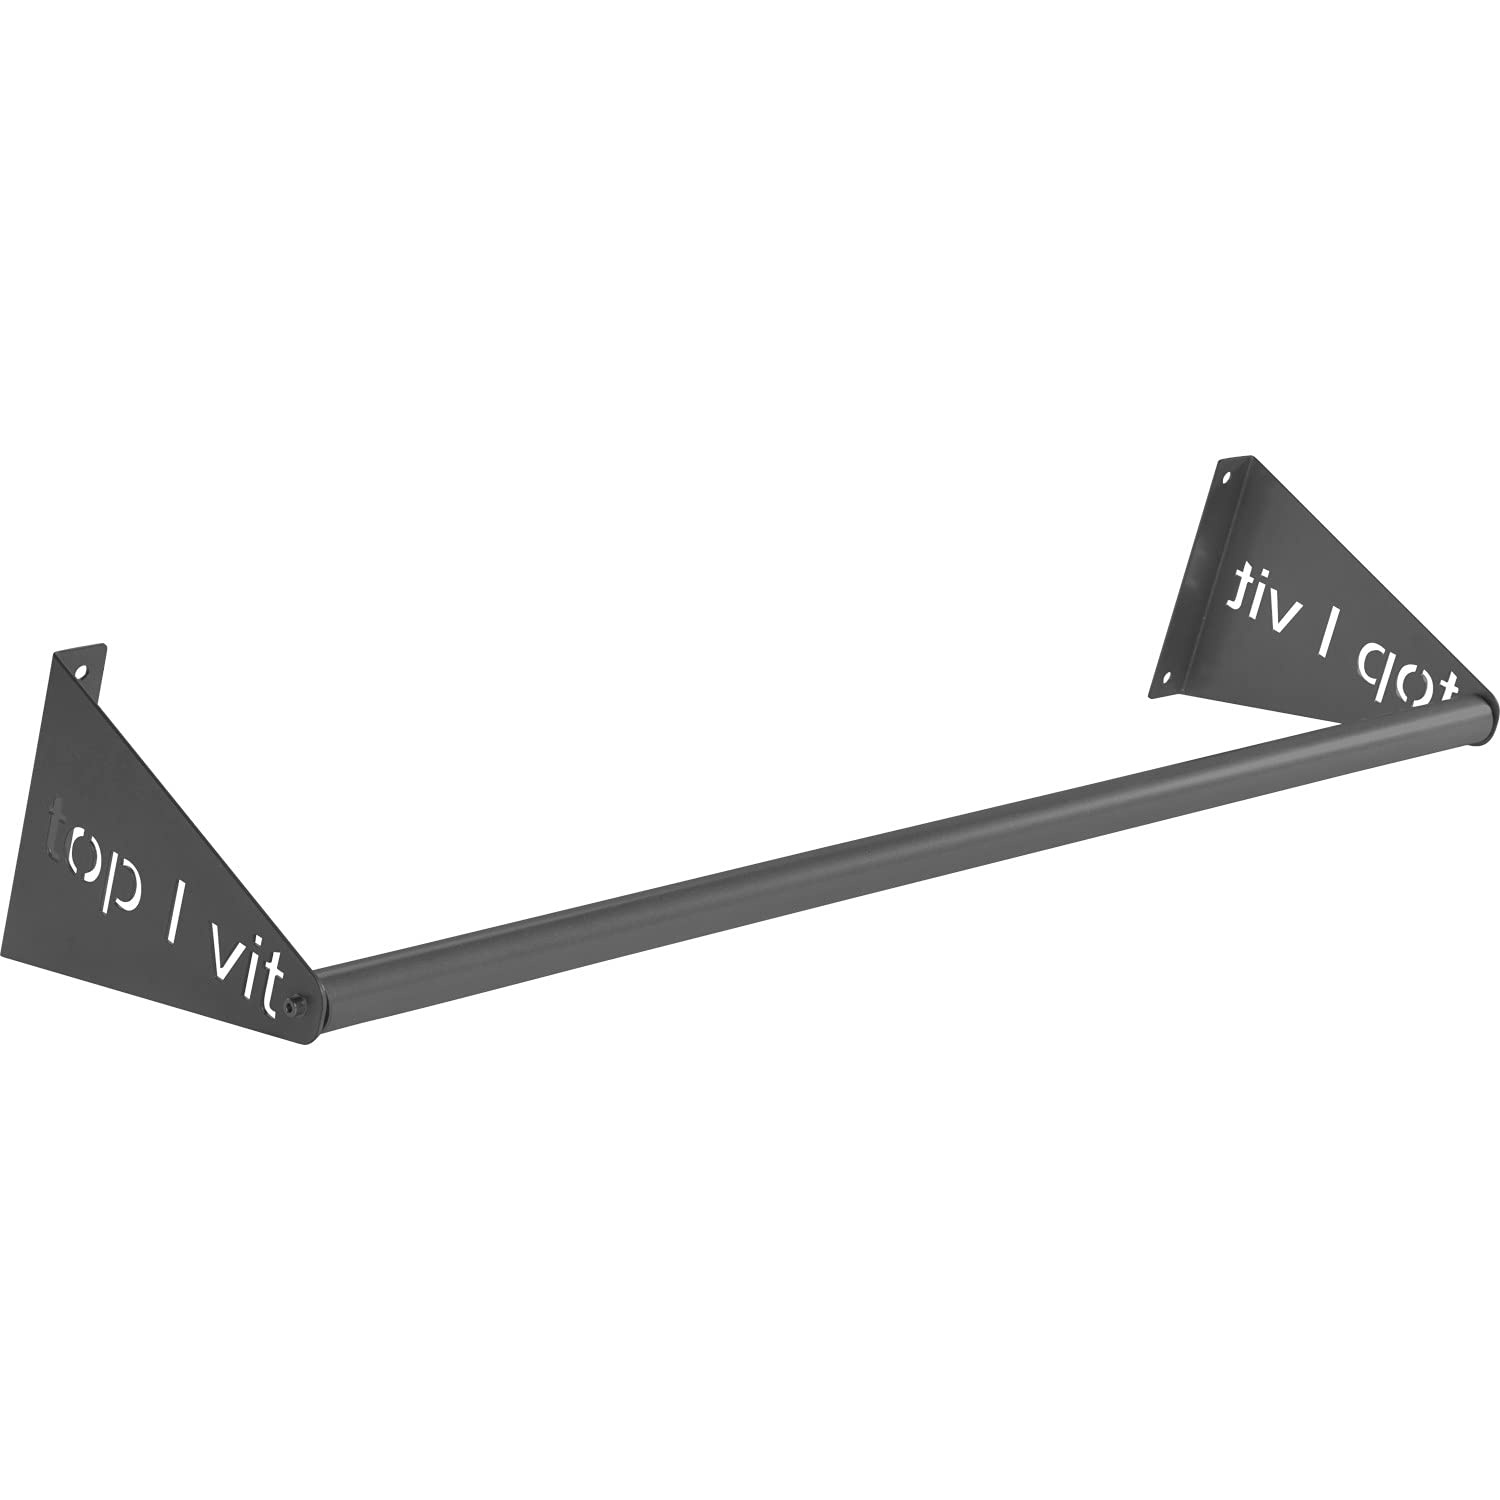
top vit Premium mat wall mount for storage of gymnastics mats (anthracite, 135cm)
SPACE-SAVING - Exercise mats take up space in storage and cannot be easily pulled out of the stack. The wall mount allows mats to be stored efficiently
PRACTICAL - With a length of 68 cm or 135 cm, the holder can hold a variety of different mats
ASSEMBLY - The mat wall holder is mounted on the wall with screws and anchors and can be quickly removed
ORGANIZATION - With the top|vit mat holder, order is finally restored in your equipment or gym room. Whether staggered or side by side, you can decide the mounting height yourself
HIGH-QUALITY - The holder is made of high-quality coated metal and blends in colorfully with any sports room
Brand: Buybings
Category: Sporting Goods > Athletics > General Purpose Athletic Equipment > Exercise & Gym Mat Storage Racks & Carts